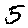
Label: 5